Battle of Norfolk

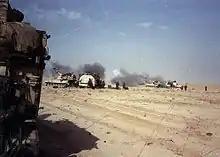
4th Battalion of the 3rd Field Artillery Regiment, 2nd Armored Division (FWD) conducts artillery strikes on Iraqi positions during the 1st Gulf War. 4-3 FA was the primary fire support battalion for Task Force 1-41 during the 1st Gulf War, February 1991.

In the thick of the fog of war, U.S. units became mixed with Iraqi units dispersed throughout the desert. This confusion led to some friendly fire incidents. Task Force 1-41 Infantry was involved in the worst US "friendly fire" incident of the Gulf War on 27 February 1991.